Mirada de mujer

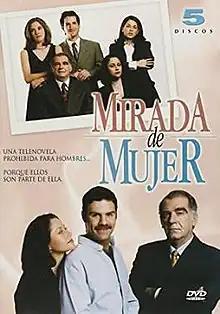
DVD poster

Mirada de mujer is a Mexican telenovela premiered on Azteca Trece on June 9, 1997 and concluded on June 5, 1998. Based on the Colombian drama, entitled "Señora Isabel" written by Bernardo Romero Pereiro and . The show is produced by Argos Comunicación and TV Azteca. It stars Angélica Aragón, Ari Telch, and Fernando Luján as the titular characters.